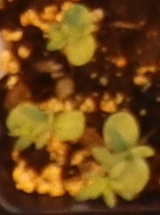
Label: Flax